Mutation accumulation theory

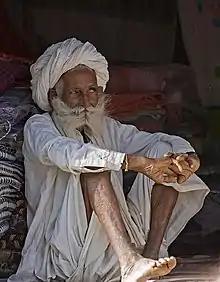
Older man from Faridabad, Haryana, India

The mutation accumulation theory of aging was first proposed by Peter Medawar in 1952 as an evolutionary explanation for biological aging and the associated decline in fitness that accompanies it. Medawar used the term 'senescence' to refer to this process. The theory explains that, in the case where harmful mutations are only expressed later in life, when reproduction has ceased and future survival is increasingly unlikely, then these mutations are likely to be unknowingly passed on to future generations. In this situation the force of natural selection will be weak, and so insufficient to consistently eliminate these mutations. Medawar posited that over time these mutations would accumulate due to genetic drift and lead to the evolution of what is now referred to as aging.